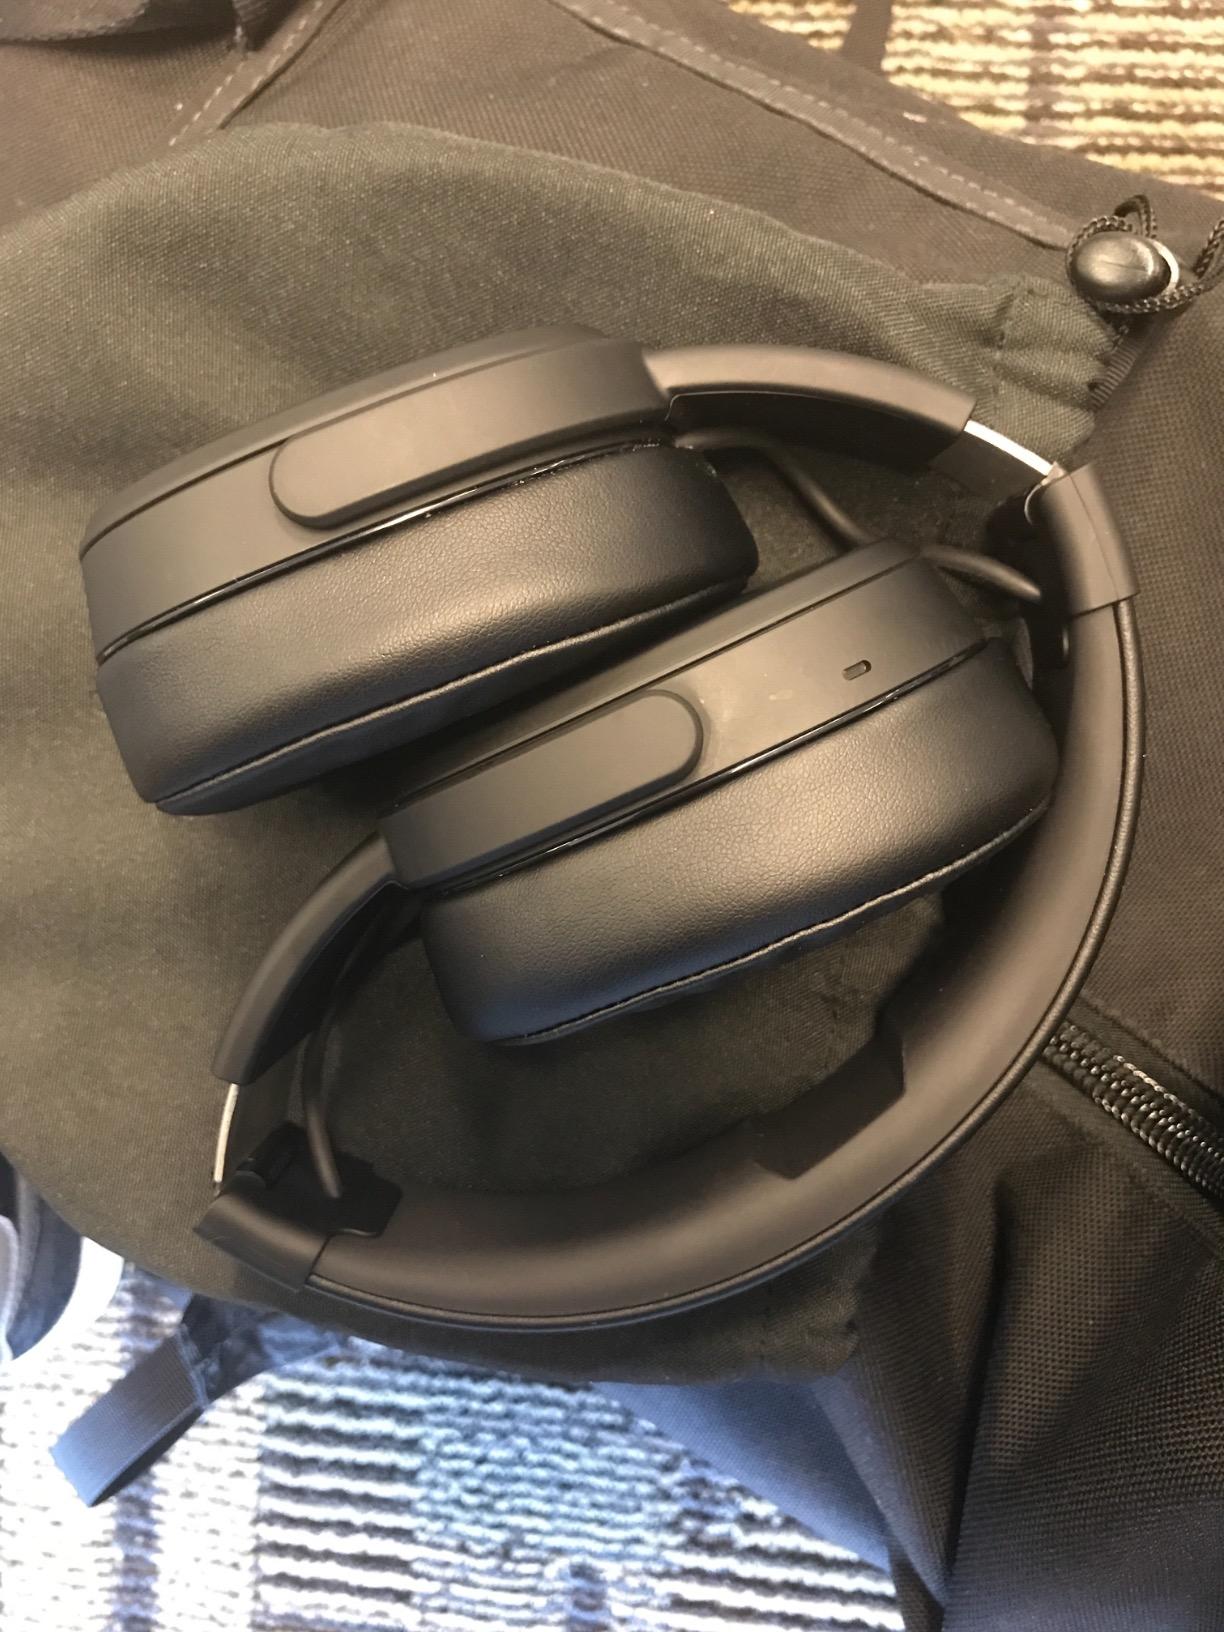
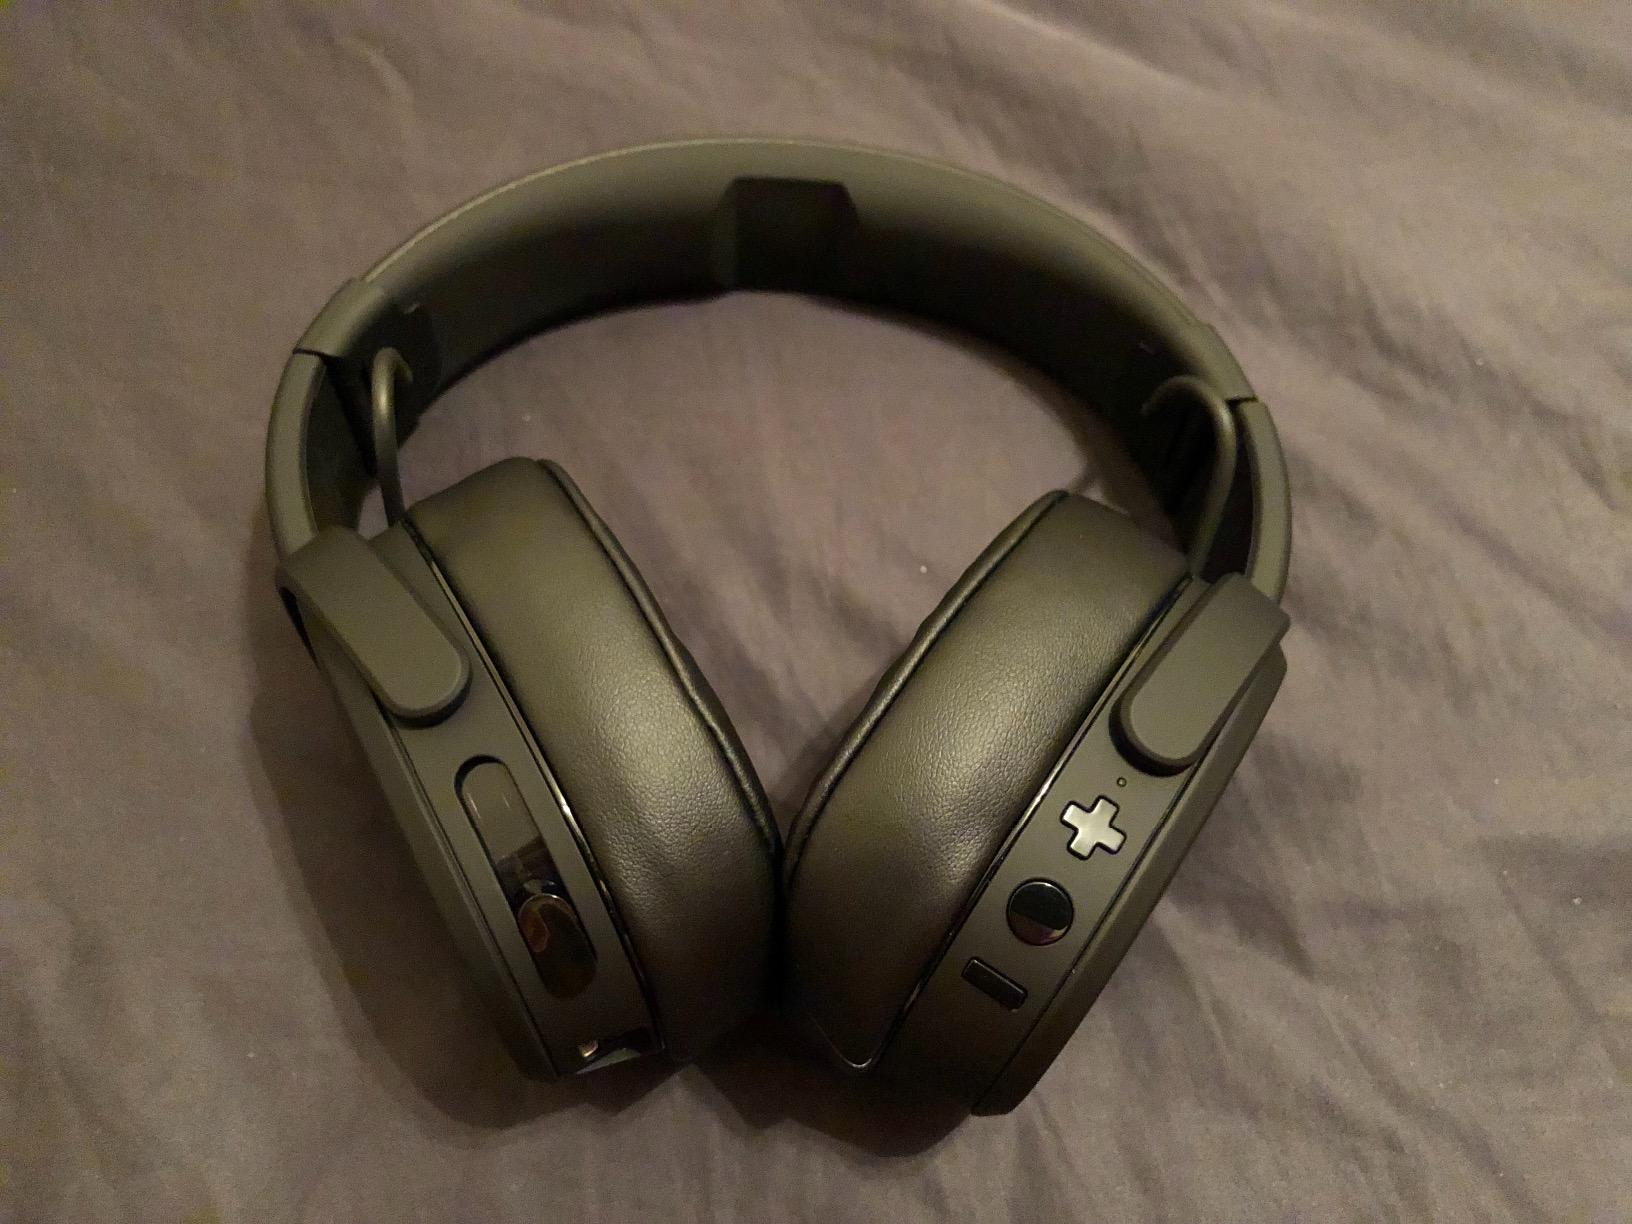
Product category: headphones
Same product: yes